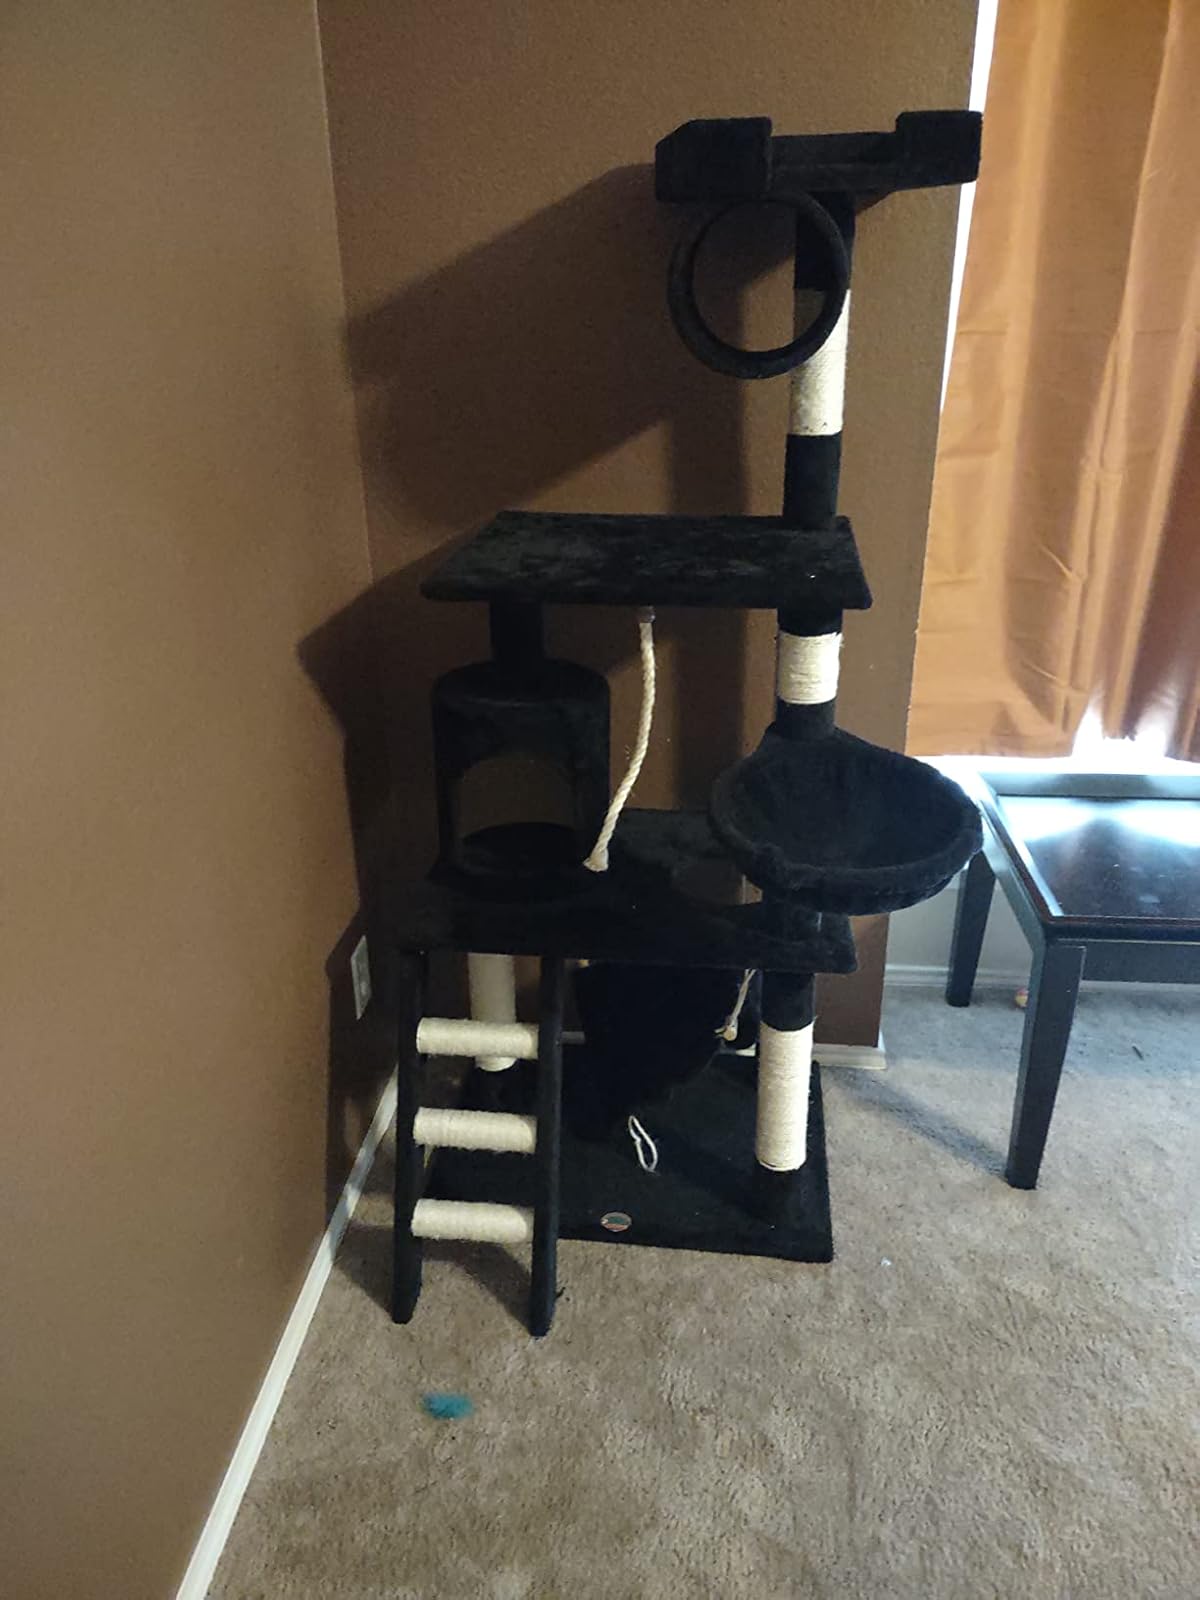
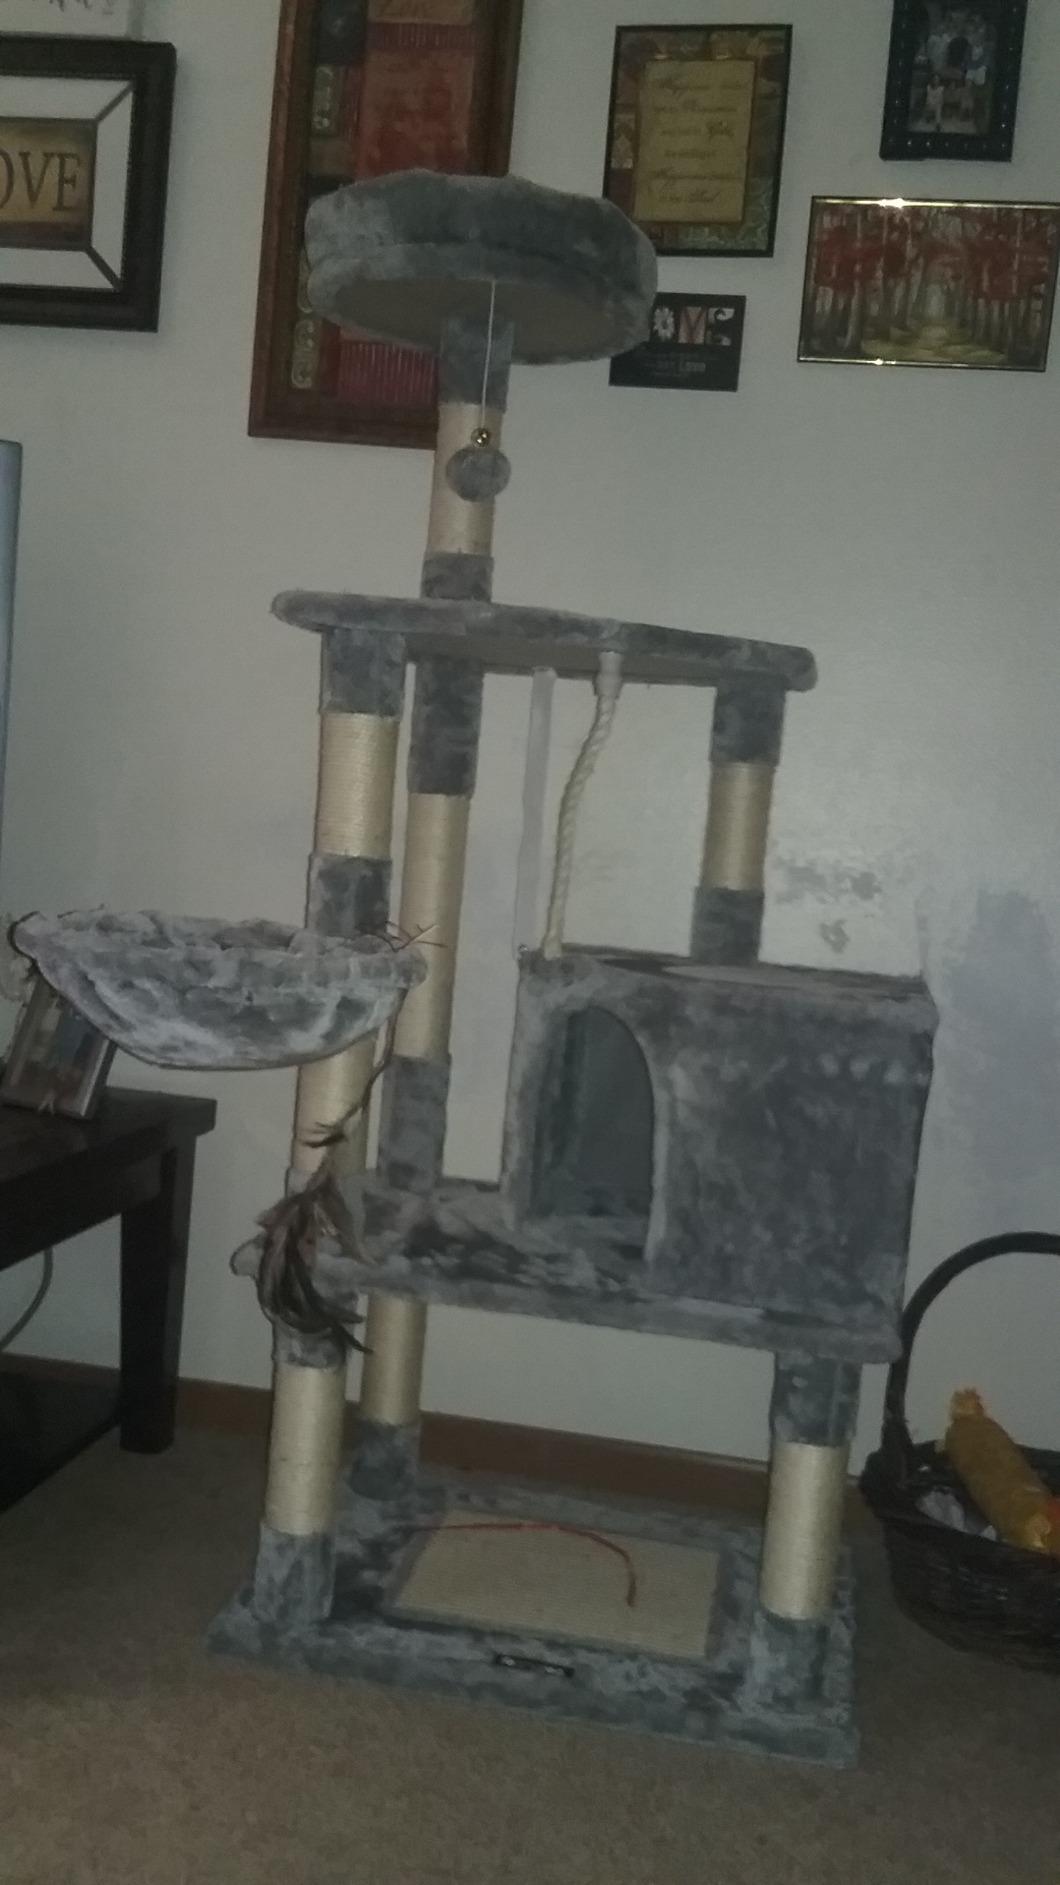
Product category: items_cat tree
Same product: no